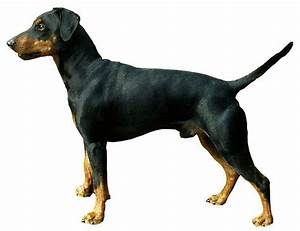
Label: cane